Isaiah Simmons

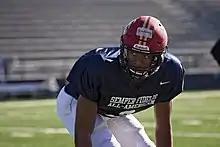
Simmons with the Olathe North Eagles in 2016

Isaiah Simmons (born July 26, 1998) is an American professional football linebacker for the Green Bay Packers of the National Football League (NFL). He played college football for the Clemson Tigers and was selected by the Arizona Cardinals eighth overall in the 2020 NFL draft. While at Clemson, Simmons was noted for his positional versatility as he played linebacker, defensive end, cornerback and safety.